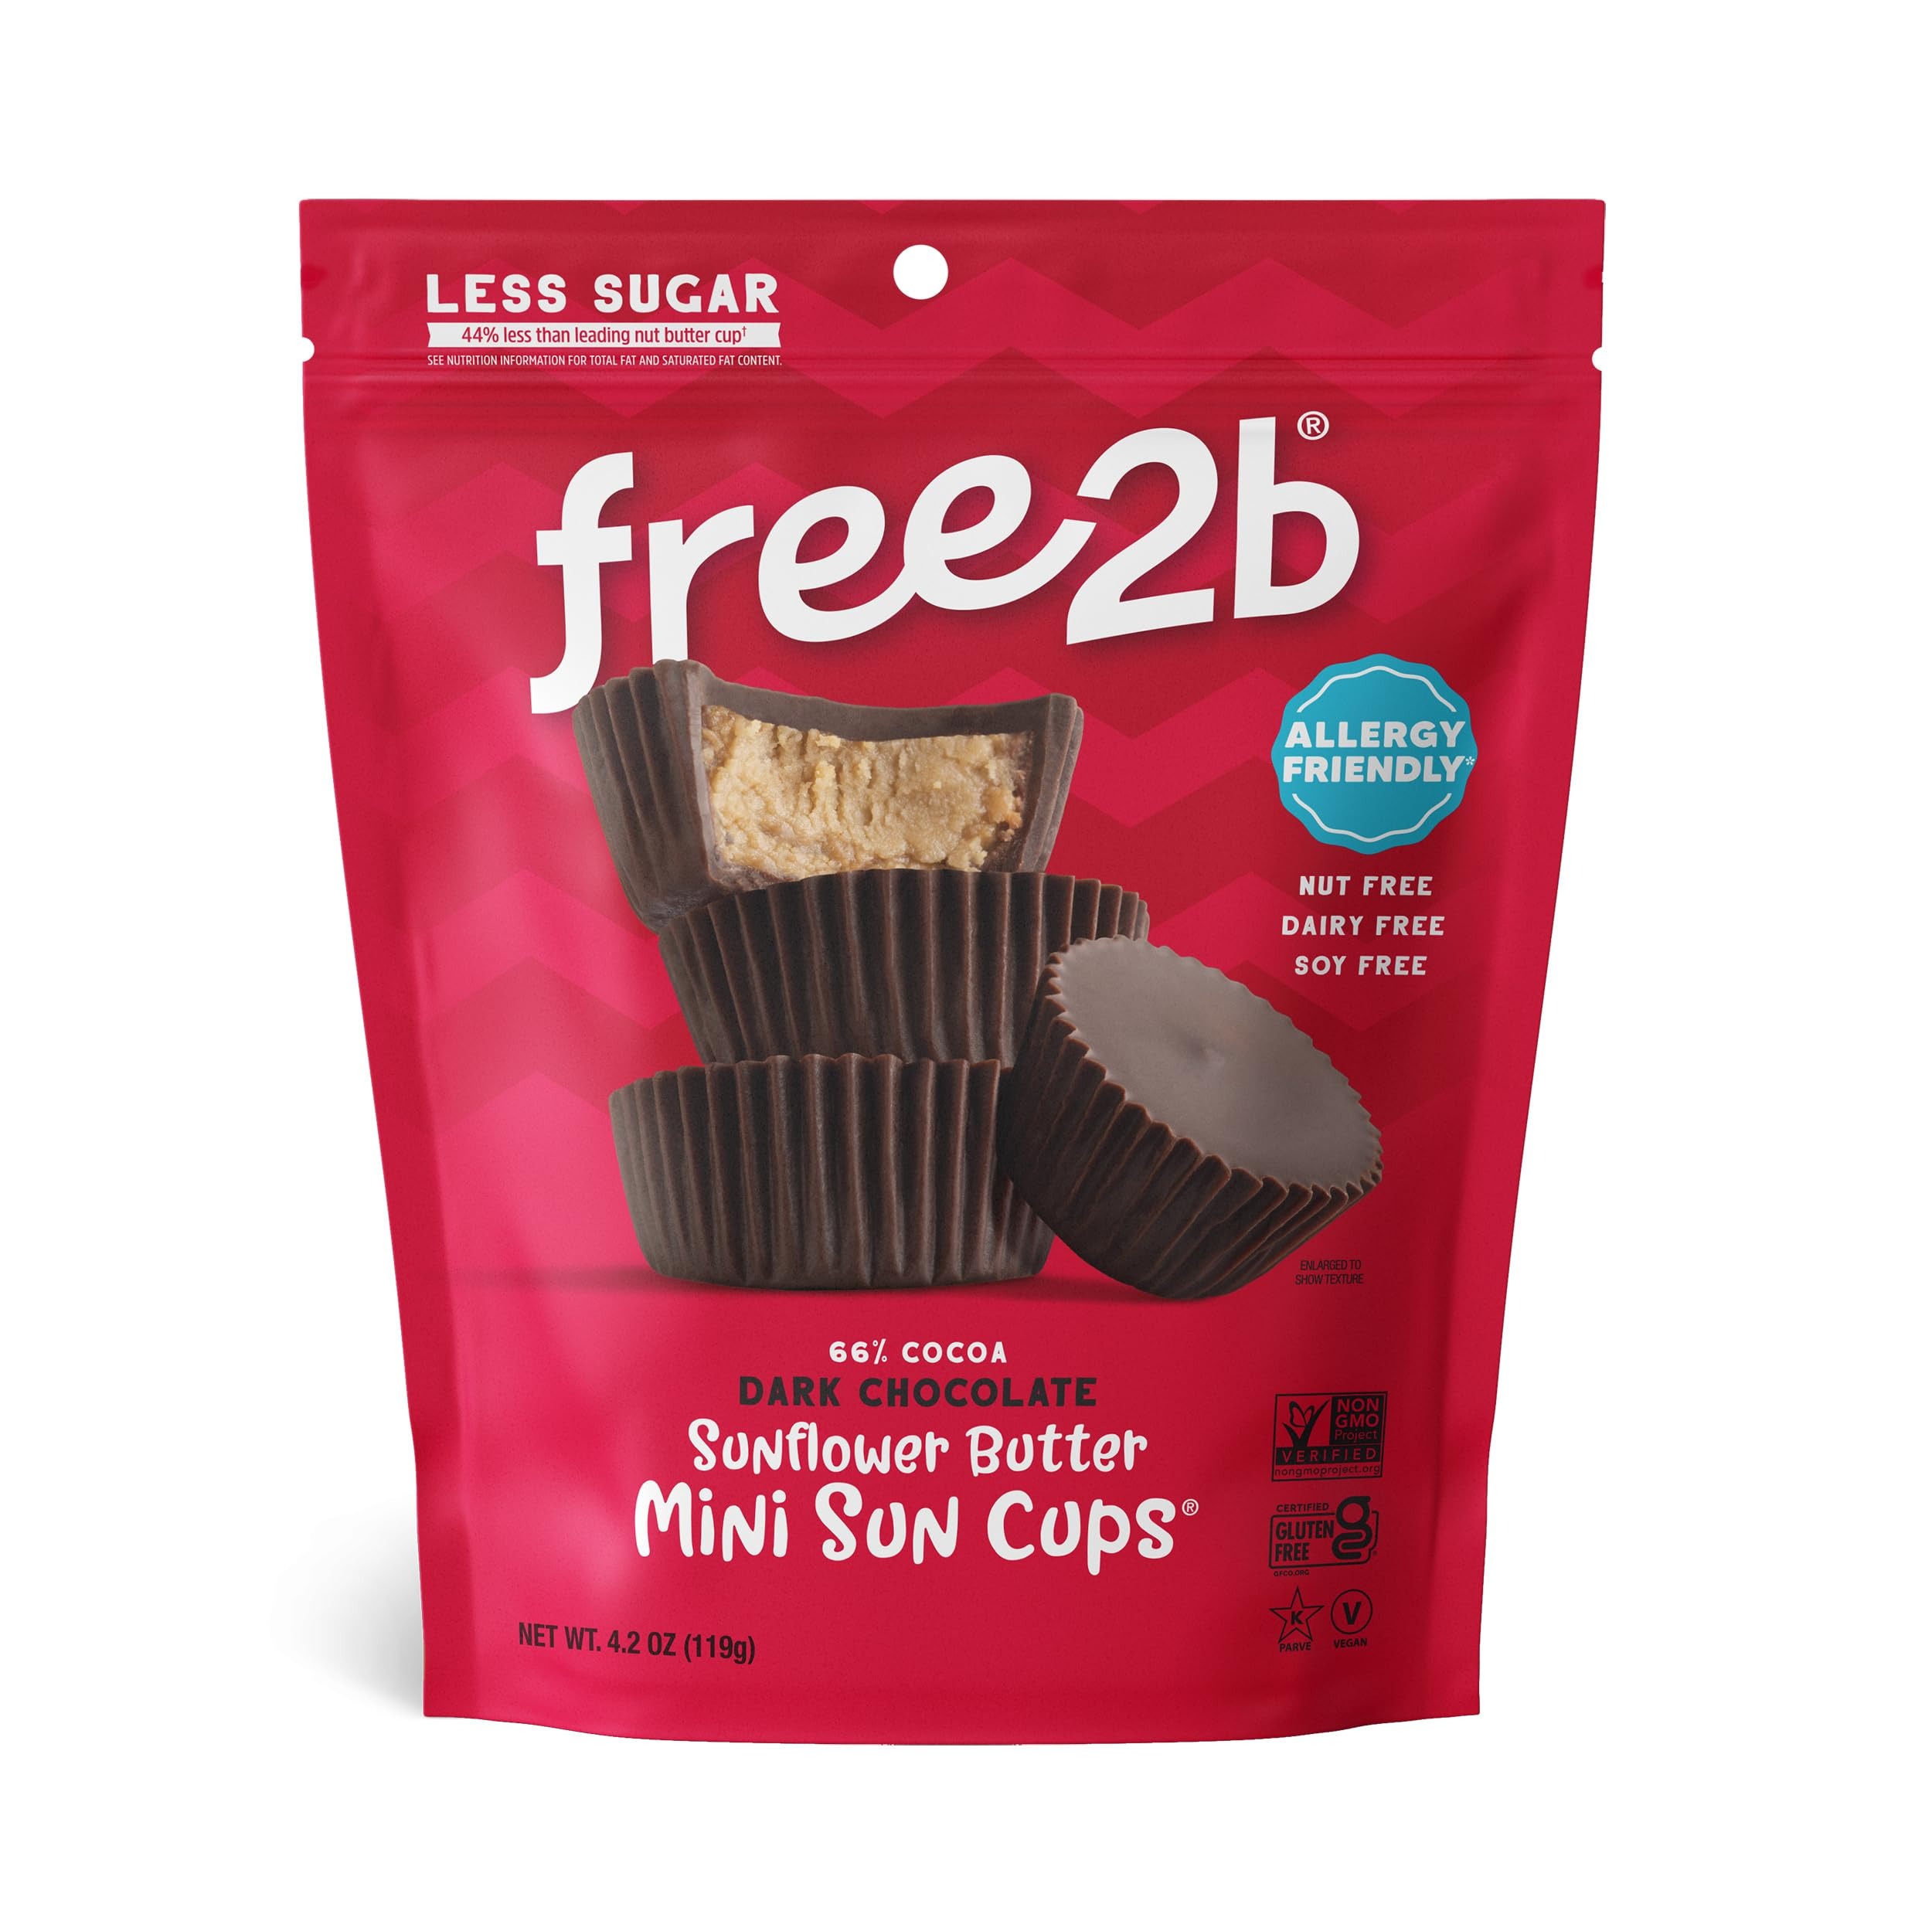
Item Name: Free 2b Sunflower Butter Mini Sun Cups, Safe for School and Allergy Friendly - Gluten-Free, Dairy-Free, Nut-Free, and Soy-Free - Dark Chocolate, 4.2 oz Resealable Bag (Pack of 3)
Bullet Point 1: CRAVE-WORTHY HEALTHIER TREATS - Our signature dairy free dark chocolate is filled with creamy sunflower butter for a sweet chocolate treat.
Bullet Point 2: EAT AND SHARE WITH CONFIDENCE - Made in a dedicated allergy friendly manufacturing facility, our products are free of peanuts, dairy, tree nuts, coconut, egg, wheat (gluten), soy, sesame, fish, and shellfish.
Bullet Point 3: 100% PLANT BASED INGREDIENTS - Non-GMO Verified, Certified Gluten-Free, Kosher Pareve, Vegan, and safe for Nut-Free schools. Free of artificial flavors, artificial colors, artificial sweeteners, preservatives, hydrogenated oils, and carrageenan.
Bullet Point 4: SIGNIFICANTLY LESS SUGAR - Our dark chocolate sunflower butter mini cups have 44% less sugar than the leading nut butter cup.
Bullet Point 5: CONVENIENT RESEALABLE PACKAGE – Perfect to keep your snackable bite-size Minis fresh. Save some for later or eat them all at once, each package contains three 4.2 oz resealable bags, Dark Chocolate.
Product Description: The Dark Chocolate Sunflower Butter Mini Sun Cups by Free2b are the perfect snack for everyone! At Free2b we are committed to crafting safe, drool-worthy treats that you actually want to eat. Free of the most common allergens, each delicious, healthy snack is made with simple and recognizable ingredients that you can pronounce. You don’t have to sacrifice flavor for a safe snack that fits into your lifestyle. At Free2b we understand how important it is to feed your family foods you can trust, that’s why each delicious and healthy snack is made in small batches at a dedicated allergy friendly facility. Always delicious, allergy friendly, and high quality!
Value: 12.6
Unit: Ounce

Price: 8.99